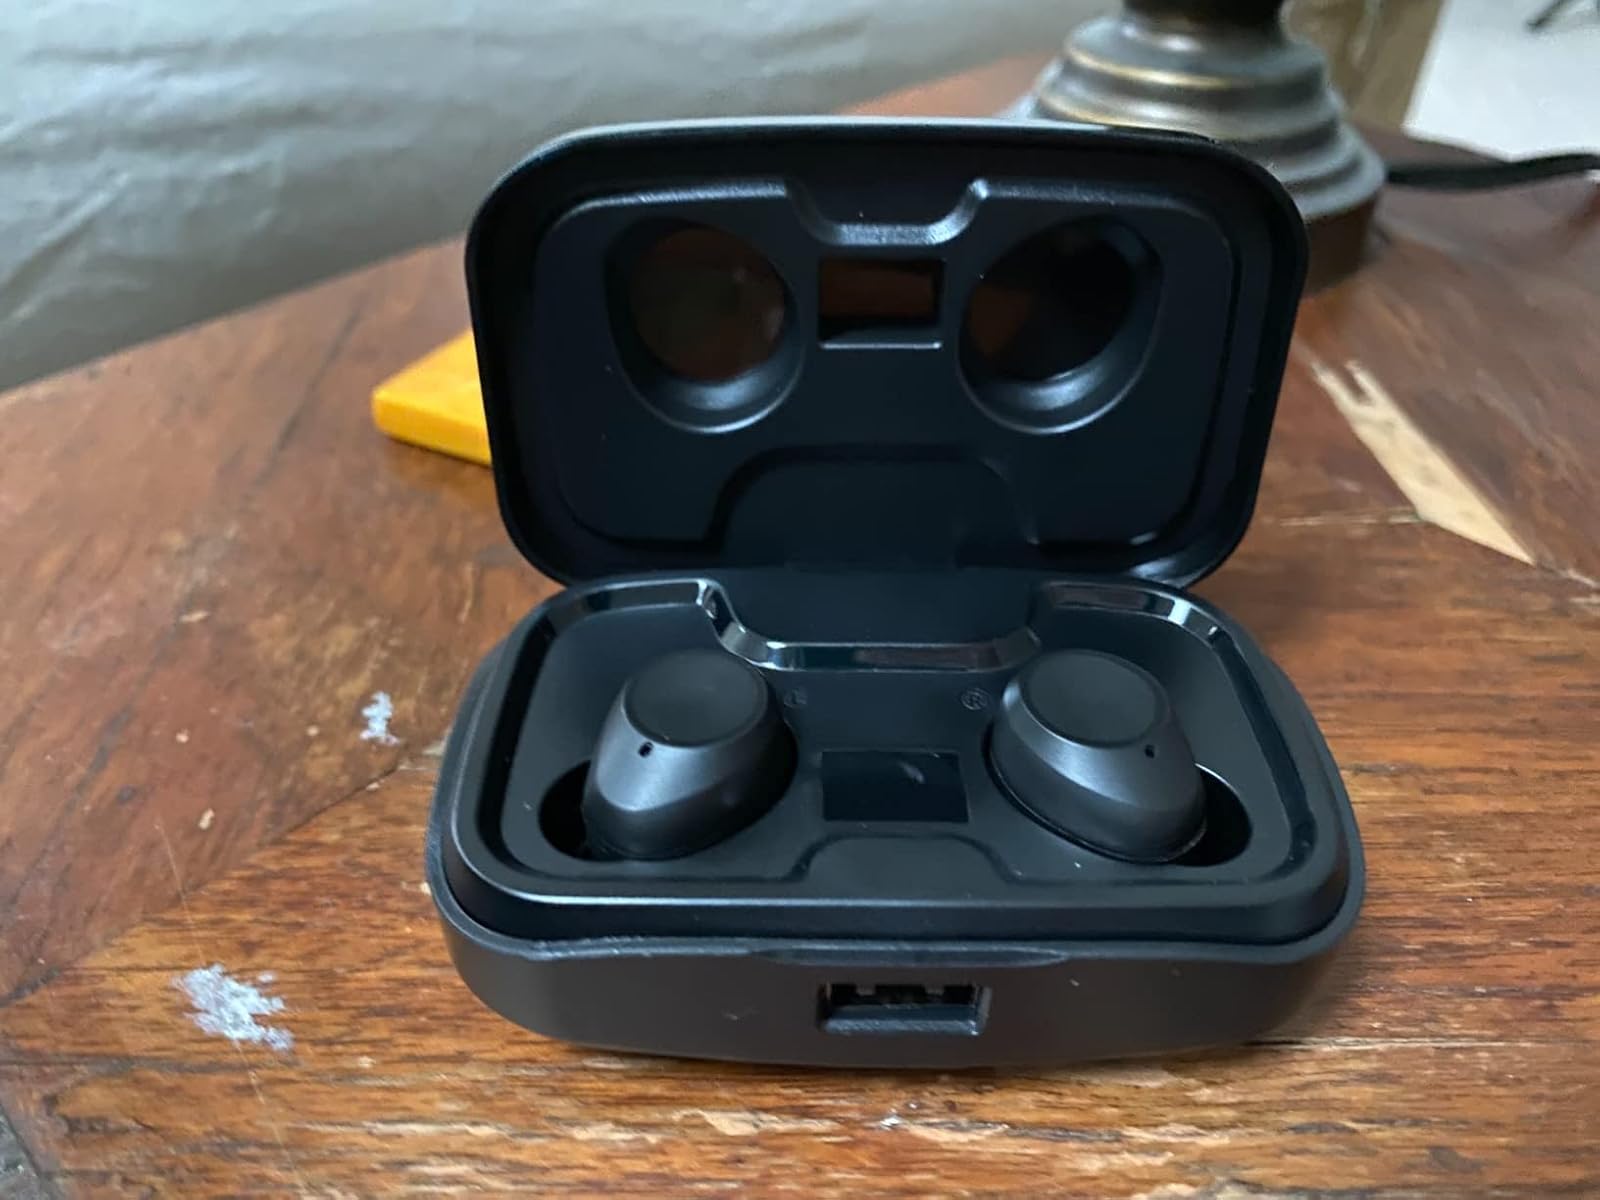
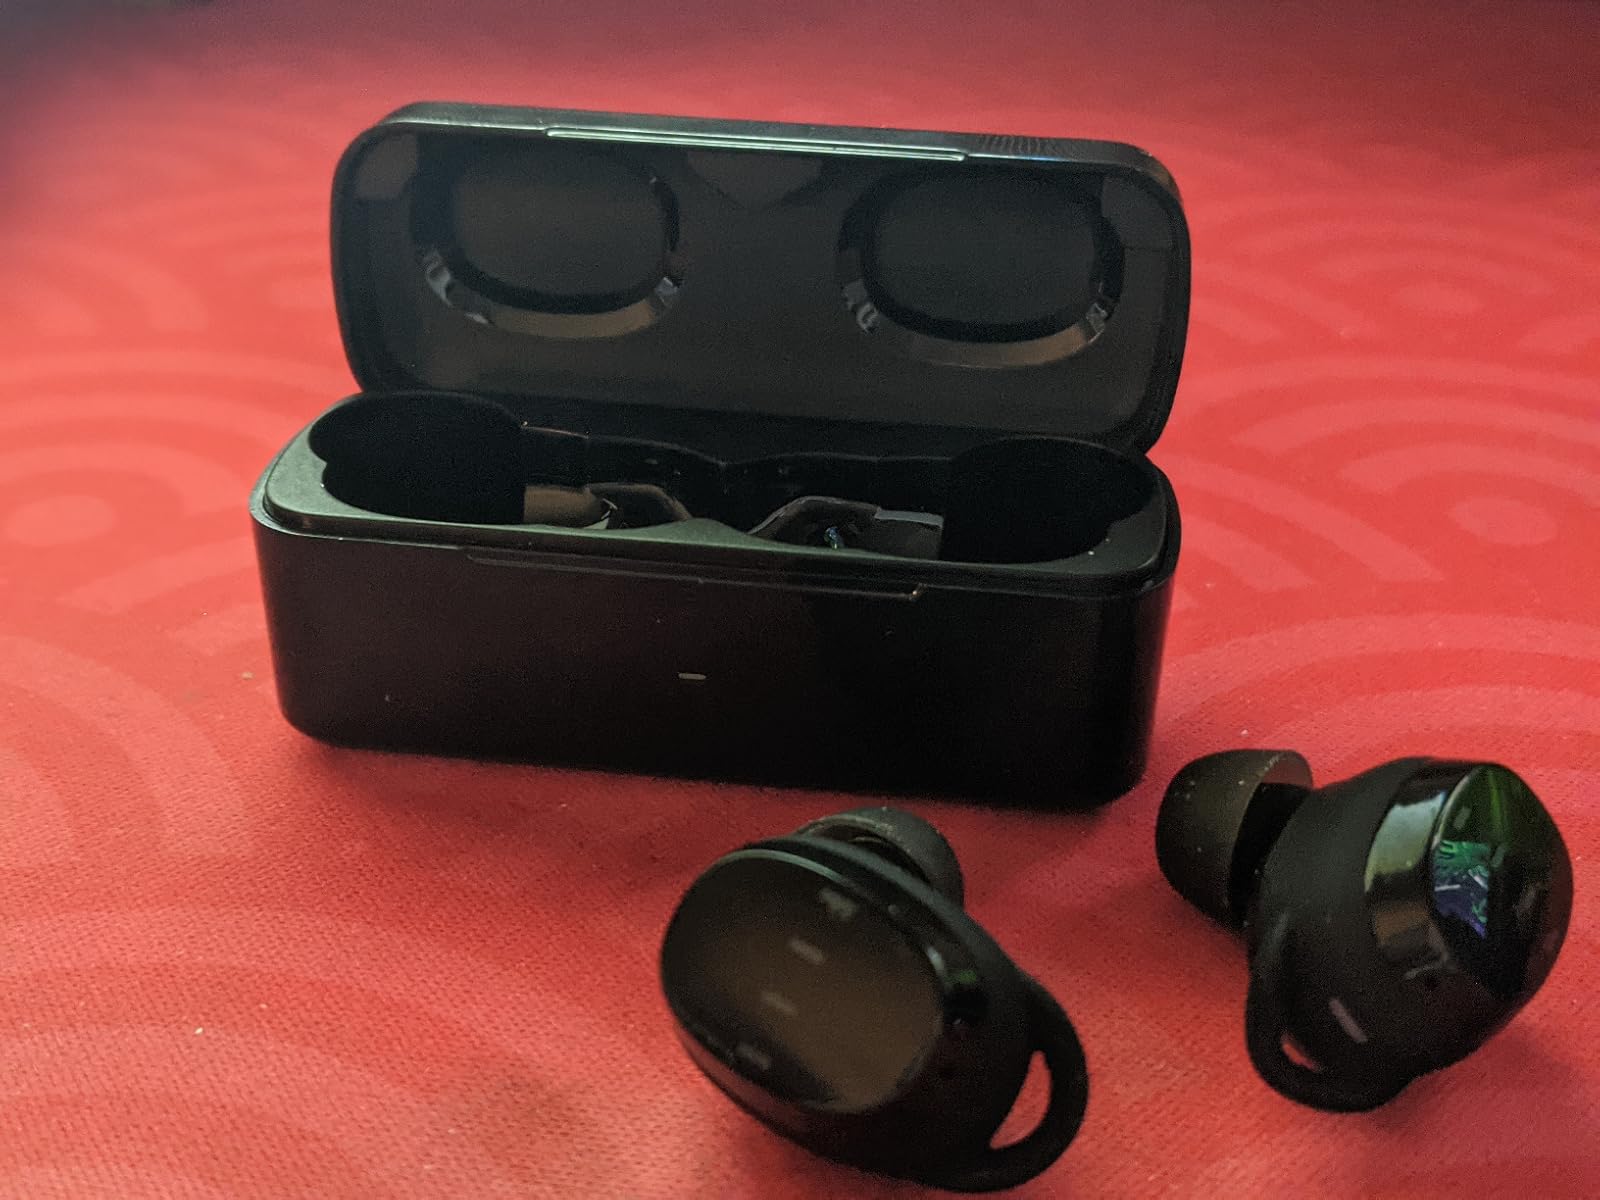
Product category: earbuds
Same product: no